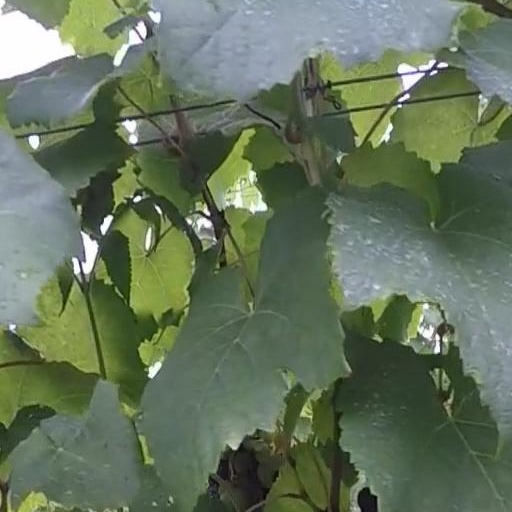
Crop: grape